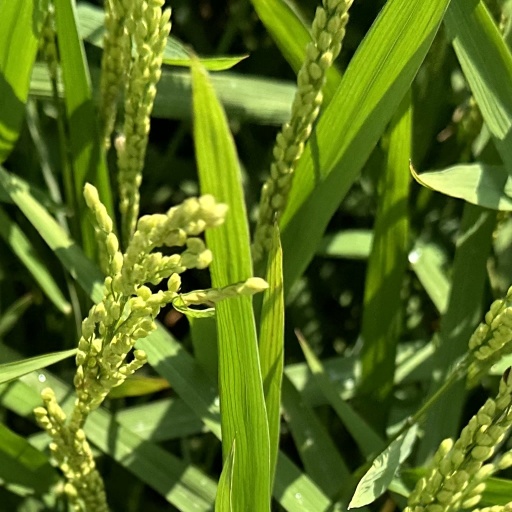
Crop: rice